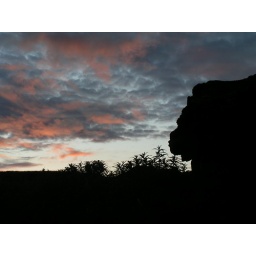
The girls and I like this shot because it looks like a lions face. Taken in Hatchers Pass, AK. 2007